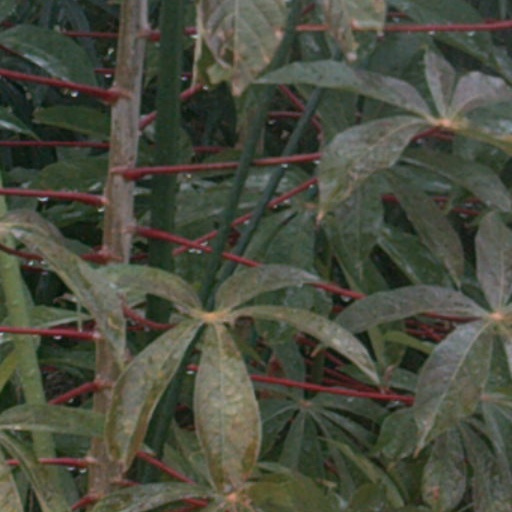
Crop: cassava